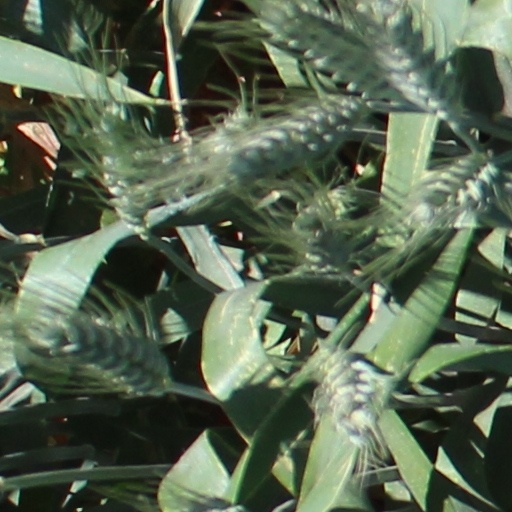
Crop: wheat